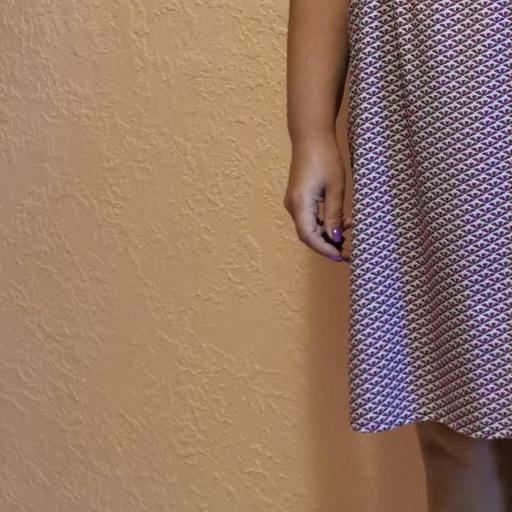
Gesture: no_gesture